Audi A3

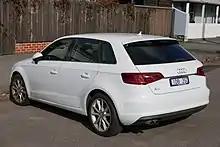
Audi A3 Sportback in Glacier White Metallic

The A3 cabriolet model was offered starting in 2014. It has a three-box body style and a larger boot than the previous model (320 litres versus 260).